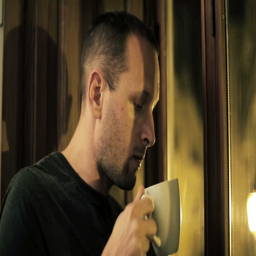
sad , pensive man drinking tea by the window at night